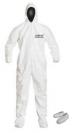
Objects detected:
Coverall